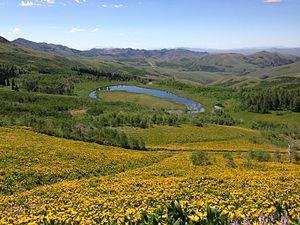
La forêt nationale d'Humboldt-Toiyabe, en anglais Humboldt-Toiyabe National Forest, est une forêt nationale américaine située au Nevada, avec une petite partie dans la Californie de l'Est. Couvrant 25 454 km², ce qui en fait la plus vaste forêt nationale hors de l'Alaska, elle est constituée d'une multitude de petits massifs non mitoyens. Créée en 1907-1908, elle est gérée par le Service des forêts des États-Unis.